Errol Sadler

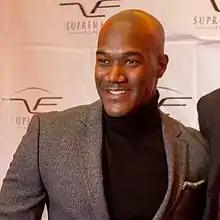
Sadler at private screening of "Curve Ball" in Atlanta, Georgia

Errol Sadler (born September 16, 1982) is an American film producer. Sadler is the founder-CEO of Supremacy Films, an Atlanta, Georgia-based film production company that specializes in the development, packaging, financing and production of independent films. Sadler also works closely with Brandon Thaxton on numerous film productions in the Atlanta area.